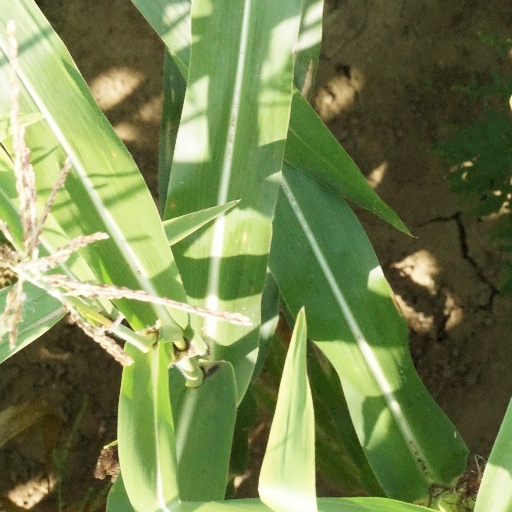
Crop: maize; corn